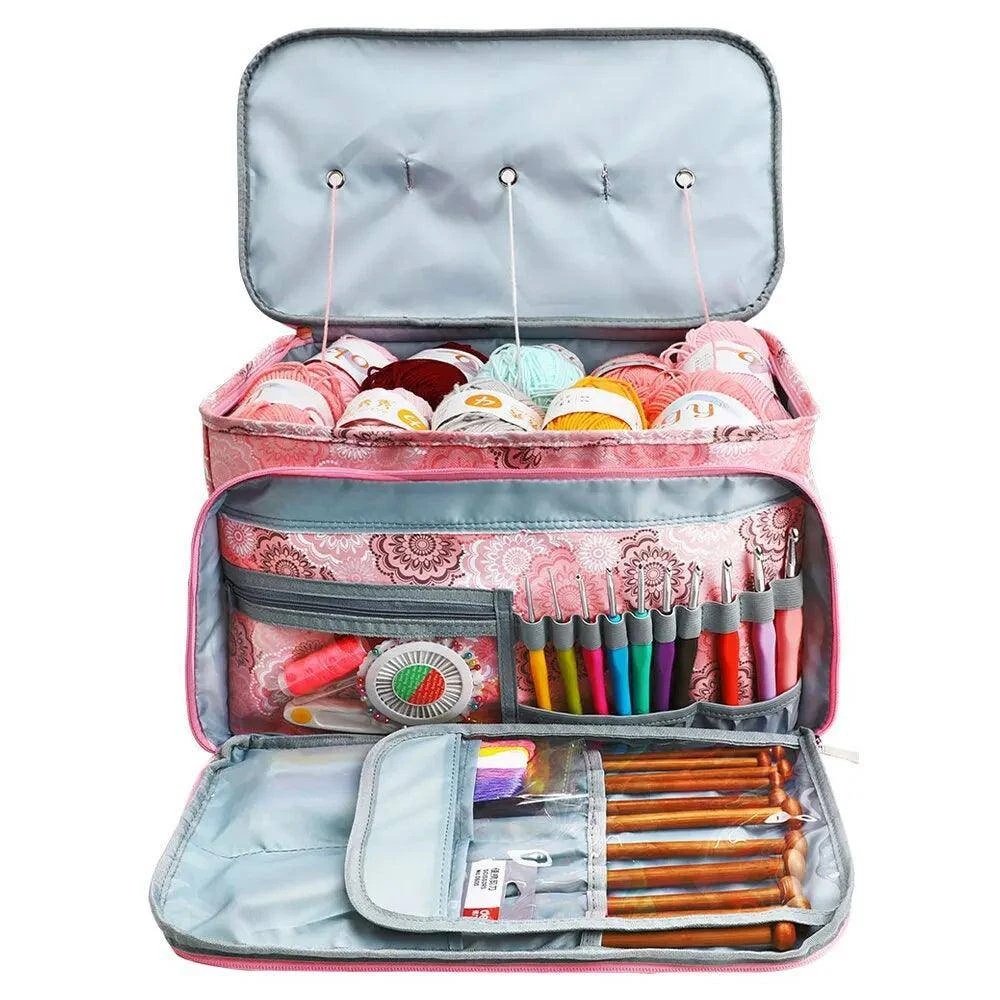
Multifunctional Portable Knitting Bag Wool Crochet Crochet Yarn Storage Bag Sewing Needle Sewing Accessories Storage Bag
This multifunctional portable knitting bag is the ideal solution for knitting and crochet enthusiasts who value organization and convenience. With a unique design that accommodates yarn, sewing needles, and various accessories, it promises to keep all your crafting essentials in one place. Features: Multifunctional design: Designed to store yarn, sewing needles, and other accessories, making it a versatile addition to any crafter's toolkit. Portable and easy to carry: Lightweight and compact, perfect for on-the-go projects. Durable material: Made from high-quality PA+PE material, ensuring long-lasting durability and security for your supplies. Easy to organize: Roll-and-bag storage style for neat organization of yarn and accessories. Superior Appearance & Practical: Features a customized flower printing design, dedicated pockets for yarn and crochet hooks to keep supplies organized. Knitting Project Bag With Grommets: Three compartments for yarn storage and grommets for easy yarn access, preventing tangling. Removable Divider & Half-open Top Design: Detachable divider allows for versatile use, and the half-open top design accommodates unfinished projects without cutting the yarn. Portable Knitting Tote Bag: Equipped with a handle and a detachable shoulder strap for convenient carrying. Specifications: Material: High-quality PA+PE Dimensions: Compact and portable size Weight: Lightweight for easy transport Package List: 1 x Multifunctional Portable Knitting Bag Note: Please allow for slight measurement errors due to manual measurement. Color may vary slightly due to monitor differences. Thank you for your understanding!
Brand: Winord
Category: Arts & Entertainment > Hobbies & Creative Arts > Arts & Crafts > Craft Organization > Thread & Yarn Organizers > Yarn Bags